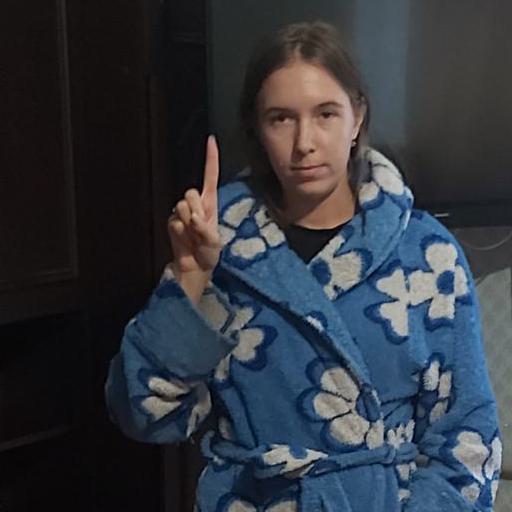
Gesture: one